Santa Muerte

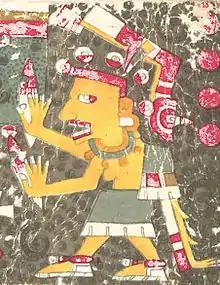
Mictēcacihuātl (or Mictlancihuatl), the skeletal Aztec goddess of death

After the Spanish conquest of the Aztec Empire, the worship of Mictēcacihuātl (or Mictlancihuatl), the skeletal Aztec goddess of death, diminished but was never eradicated. Judith Katia Perdigón Castañeda has found references dating to 18th-century Mexico. According to one account, recorded in the annals of the Spanish Inquisition, Chichimecs in central Mexico tied up a skeletal figure, whom they addressed as "Santa Muerte", and threatened it with lashings if it did not perform miracles or grant their wishes. Another syncretism between pre-Columbian and Christian beliefs involving death can be seen in Day of the Dead commemorations. During these commemorations, many Mexicans flock to cemeteries to sing and pray for friends and family members who have died. Children partake in the festivities by eating chocolate or candy in the shape of skulls. Perdigón Castañeda, Thompson, Kingsbury, and Chesnut have countered the argument that Santa Muerte's origins are not Indigenous proposed by Malvido, Lomnitz, and Kristensen; stating that Santa Muerte's origins derive from authentic Indigenous beliefs. For Malvido this stems from Indigenist discourse originating in the 1930s. Nevertheless, ethnoarchaeological research by Kingsbury and Chesnut as well as archival work by Perdigón Castañeda, has established clear links between pre-Columbian death deity worship and Santa Muerte supplication.